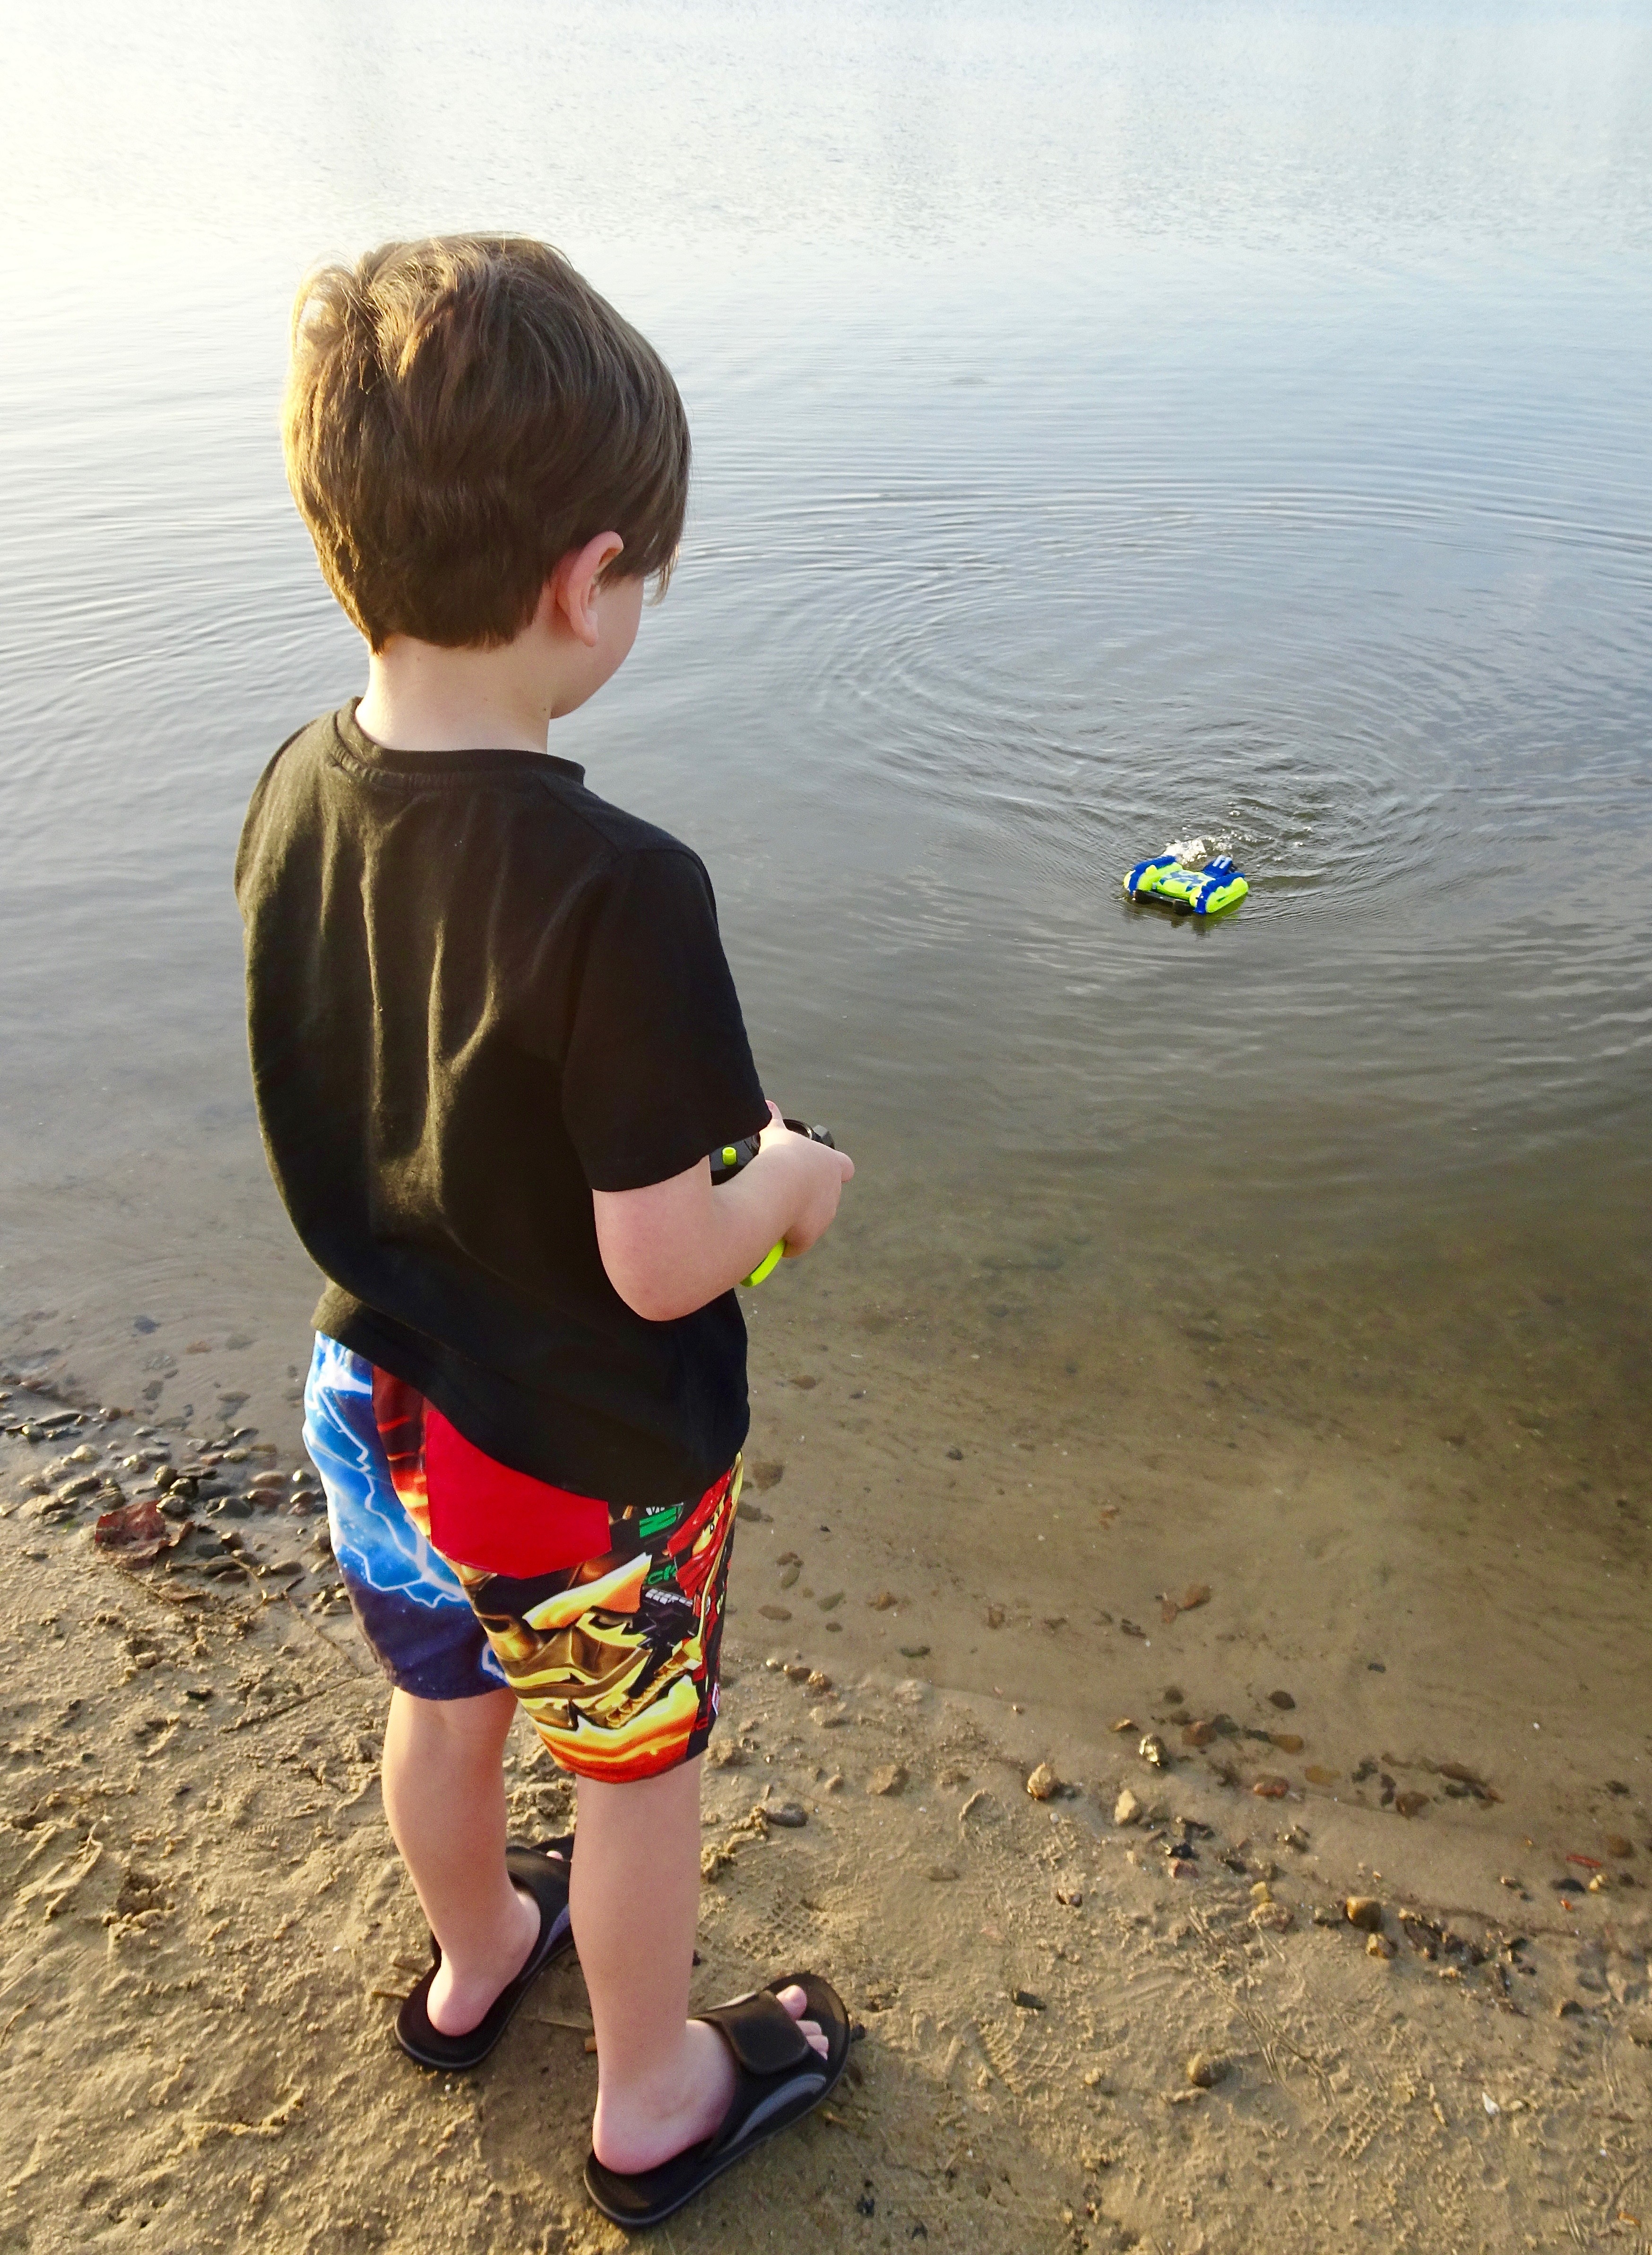
beach, sea, water, sand, people, technology, boy, vacation, male, spring, child, toy, fun, happiness, toddler, image, rc